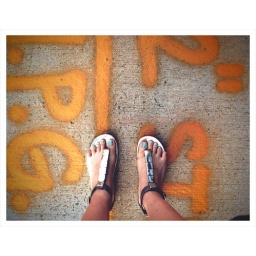
found yellow spray painted street in DUMBO Brooklyn.